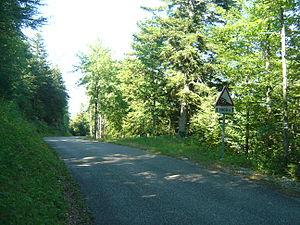
Trois kilomètres raides après la jonction des routes de Culoz et Anglefort. Le panneau annonce des passages à 14%
Le col du Grand Colombier, aussi nommé col du Colombier, est un col routier du massif du Jura culminant à 1 498 m d'altitude, situé dans le département de l'Ain, en Auvergne-Rhône-Alpes.